Arsenal Book Festival

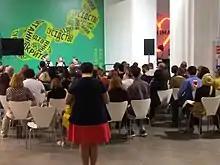
Presentation in the 2019 festival

In 2017, the theme "Laughter. Fear. Power" was chosen in response to the 175th anniversary of the publication of "Eneyida" by Ivan Kotlyarevskyi’, and the festival was curated by Tetyana Terekhova.